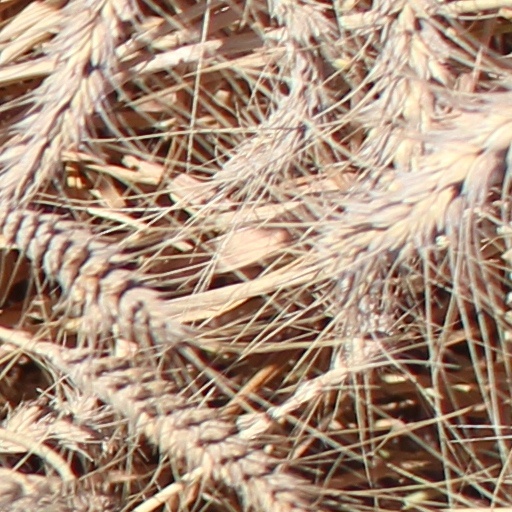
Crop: wheat